Strömbadet, Stockholm

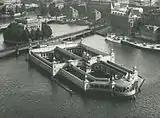
Strömbadet 1925

Strömbadet, officially Stockholms Bad- och Siminrättning i Norrström, was the first large cold bathhouse in Stockholm, located in Norrström, just north of Riddarholmen. It was opened in 1884 and was made entirely of wood in neo-Renaissance style designed by the architect brothers Axel Kumlien and Hjalmar Kumlien.